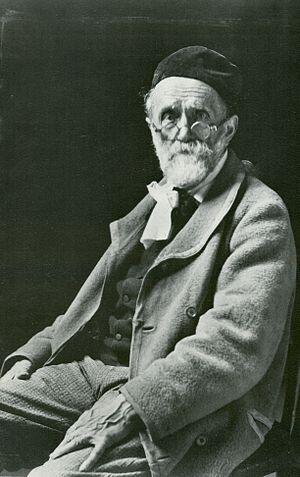
Albert Anker, né le 1ᵉʳ avril 1831 et mort le 16 juillet 1910 à Anet, est un illustrateur et peintre suisse. On l'appelle souvent le « peintre national » de la Suisse en raison de ses représentations populaires de la vie rurale de son pays au XIXᵉ siècle.